History of Singapore

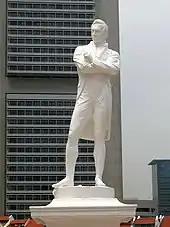
A statue of Raffles by Thomas Woolner now stands in Singapore, near Raffles's landing site in 1819.

Raffles arrived in Singapore on 28 January 1819, and soon recognised the island as a natural choice for the new port. It lay at the southern tip of the Malay peninsula, near the Straits of Malacca, and possessed a natural deep harbour, freshwater supplies, and timber for repairing ships. It was also located along the main trade route between India and China. Raffles found a small Malay settlement at the mouth of the Singapore River, with an estimated population of about 150 that consisted of around 120 Malays and 30 Chinese. headed by the Temenggong and Tengku Abdul Rahman. Around 100 of these Malays had originally moved to Singapore from Johor in 1811 led by the Temenggong. The entire island may have a population of 1,000 including the various tribes and Orang Laut (sea gypsies). The island was nominally ruled by the Sultan of Johor, who was controlled by the Dutch and the Bugis. However, the Sultanate was weakened by factional division and Tengku Abdul Rahman and his officials were loyal to Tengku Rahman's elder brother Tengku Long who was living in exile in Riau. With the Temenggong's help, Raffles managed to smuggle Tengku Long back into Singapore. He offered to recognise Tengku Long as the rightful Sultan of Johor, given the title of Sultan Hussein and provide him with a yearly payment of $5,000 and $3,000 to the Temenggong; in return, Sultan Hussein would grant the British the right to establish a trading post on Singapore. The Treaty of Singapore was signed on 6 February 1819 and modern Singapore was born.